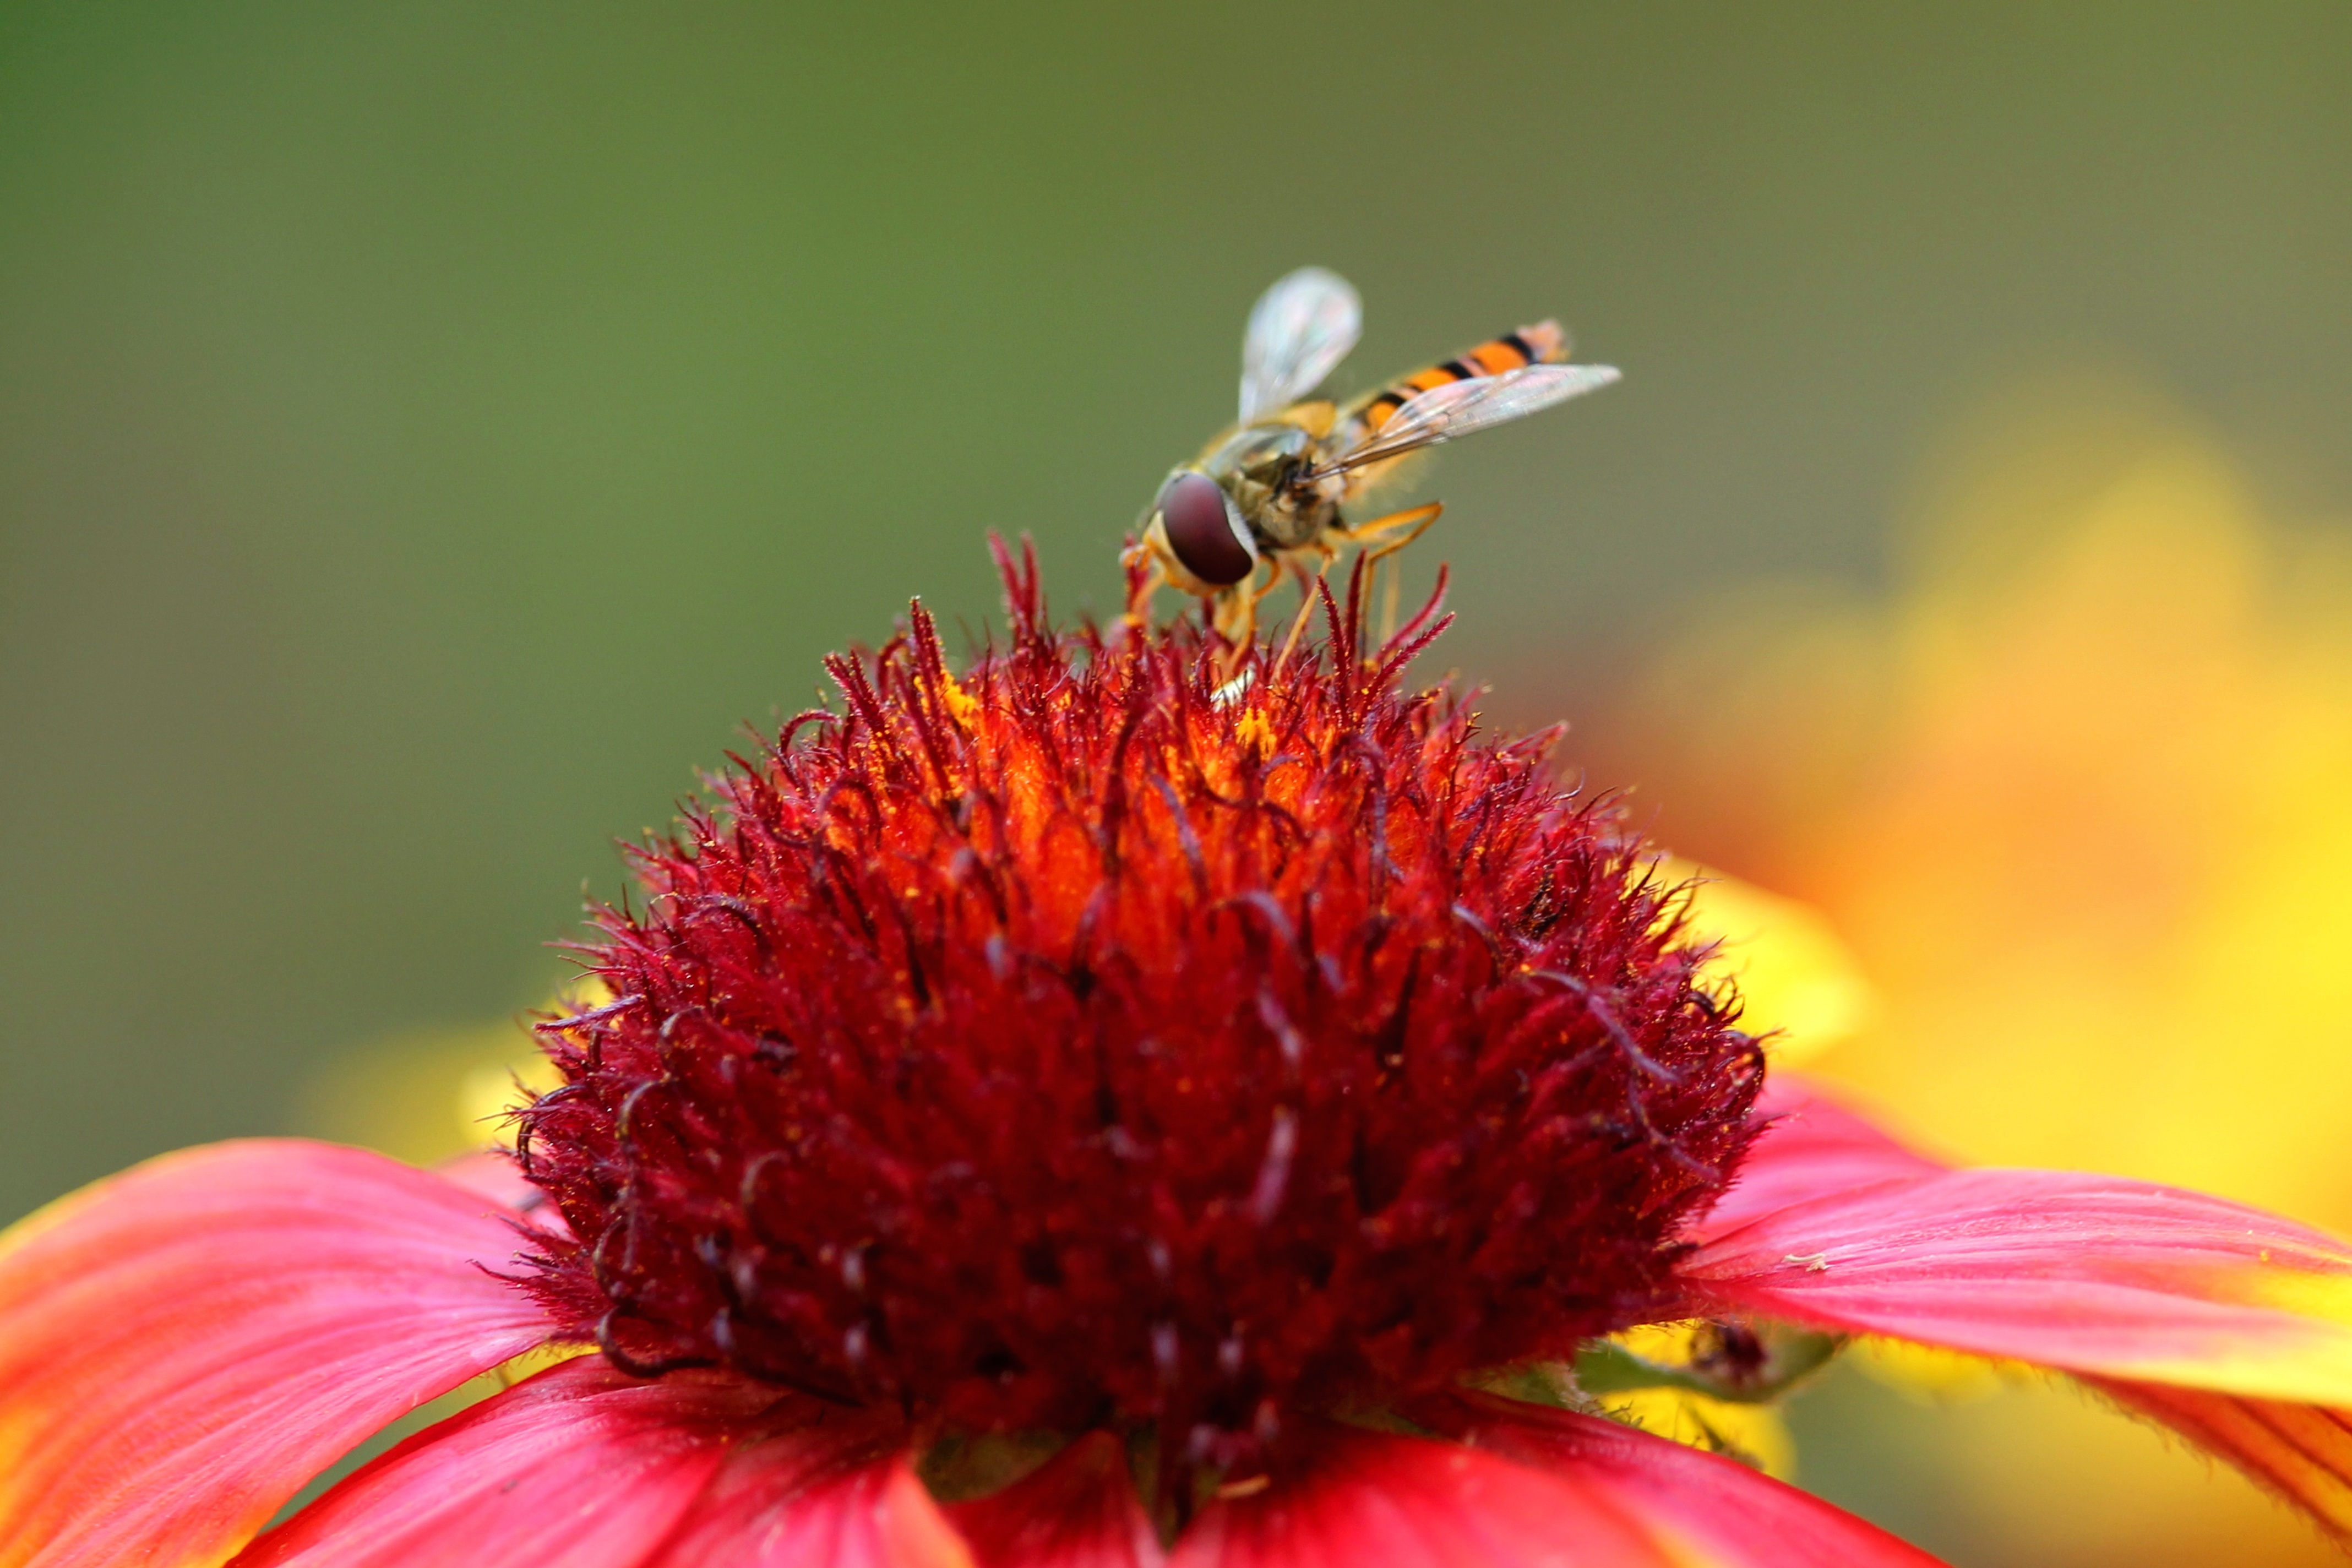
nature, blossom, plant, photography, flower, petal, bloom, pollen, insect, botany, flora, fauna, invertebrate, wildflower, close up, red flower, bee, nectar, composites, macro photography, honey bee, daisy family, wild bee, plant stem, membrane winged insect